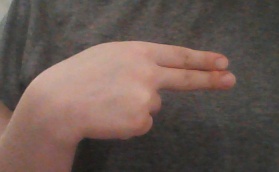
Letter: ain